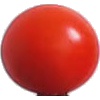
Label: Tomato Cherry Red 1